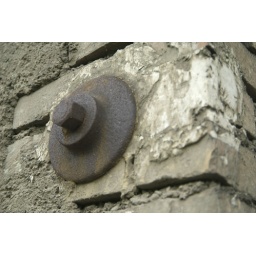
rusty bold in old wall